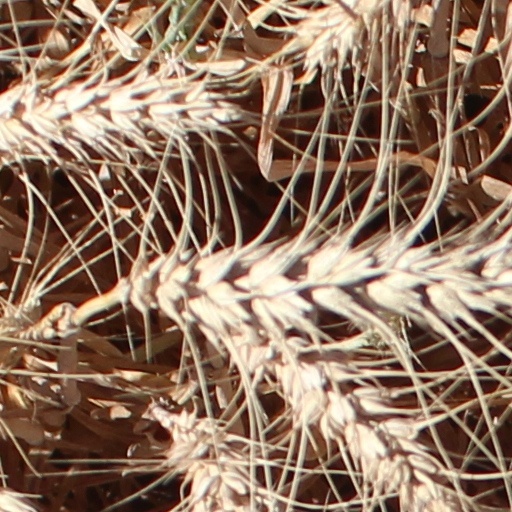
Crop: wheat